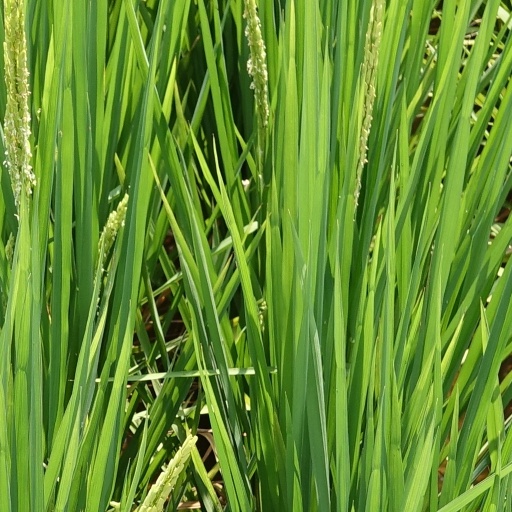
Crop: rice